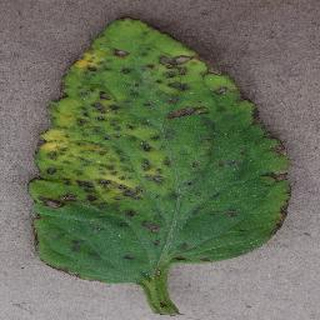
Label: tomato_bacterial_spot